Jacqueline Amongin

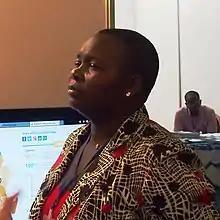

Jacqueline Amongin (born 26 June 1982) is a Ugandan MP. She is a member of the National Resistance Movement, who has been awarded a Mandela Leadership Prize for "promoting good governance and development in Africa".